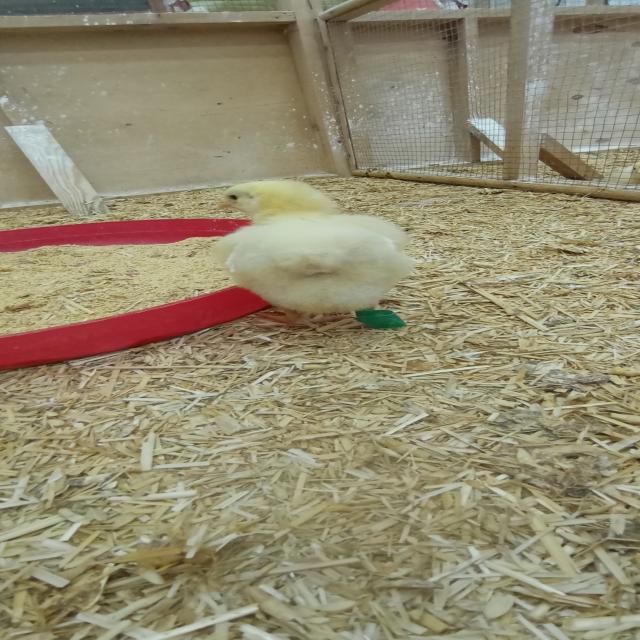
Weight: 207 g